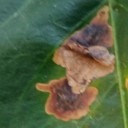
Label: Miner